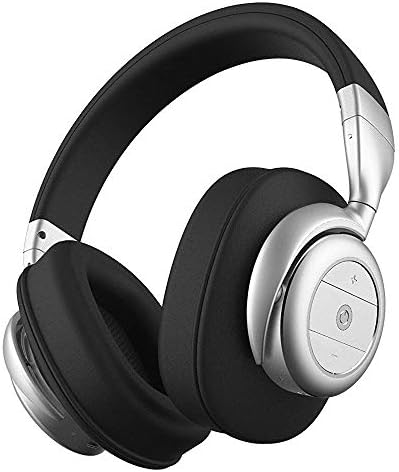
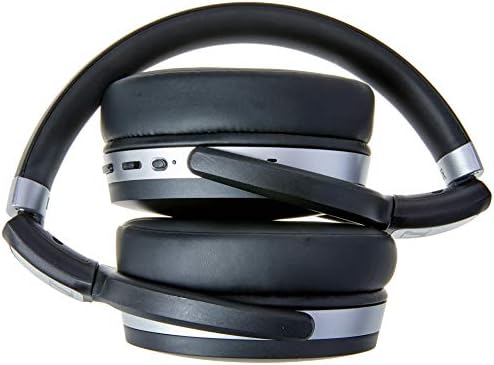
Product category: headphones
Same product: no